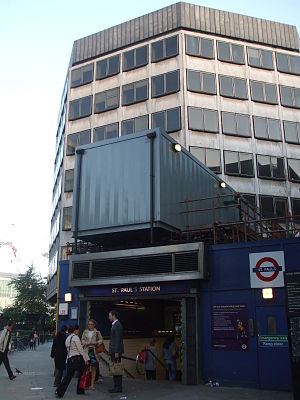
St. Paul's Station
Vestlige indgang under renovering, juli 2008
St. Paul's Station er en London Underground-station i City of London på Central line, mellem Bank og Chancery Lane Stationer, og er i takstzone 1.